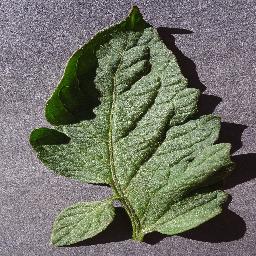
Label: Tomato___healthy